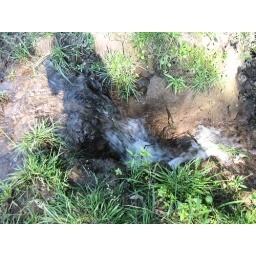
This is where the spring water pond in the field is pouring into the stream right near the culvert.